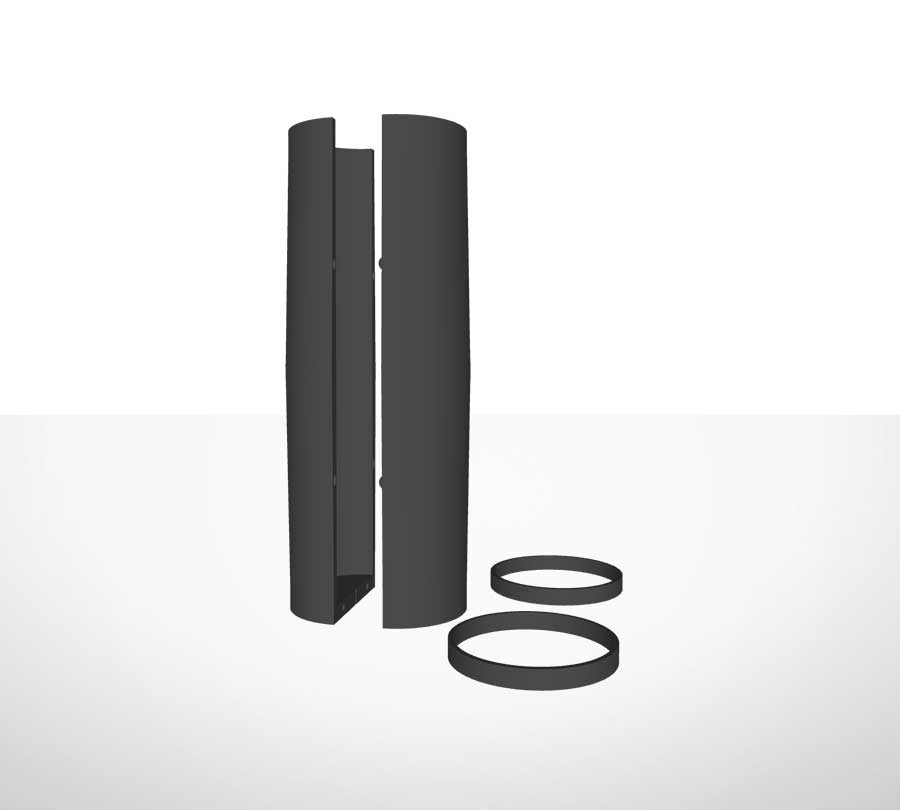
Gießen Sie Ihre eigenen Kerzen (Ø6cm)
Mit dieser Form kannst du deine eigene Kerze/Blockkerze gießen. Sammle alle deine kleinen Kerzenreste und gieße sie auf eine lustige und umweltfreundliche Weise zu neuen, schönen Kerzen mit dieser wiederverwendbaren Form um. Die Kerze hat einen Durchmesser von Ø 6 cm und kann bis zu 24 cm hoch werden (du bestimmst die Höhe selbst, je nachdem wie viel Wachs du in die Form füllst). Die Form kann natürlich immer wieder verwendet werden. Am Boden der Form befindet sich ein kleines Loch, damit ein Docht hindurchgezogen werden kann. Dieses Produkt wurde von mein3Ddruckwerk entworfen.
Brand: Mein3ddruckwerk
Category: Arts & Entertainment > Hobbies & Creative Arts > Arts & Crafts > Art & Craft Kits > Candle Making Kits